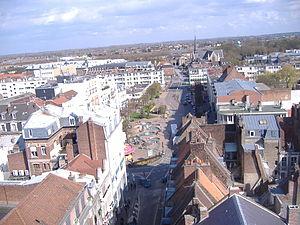
Douai, France.
Douai est une commune française située dans le département du Nord en région Hauts-de-France, plus précisément dans le sud de la Flandre romane.